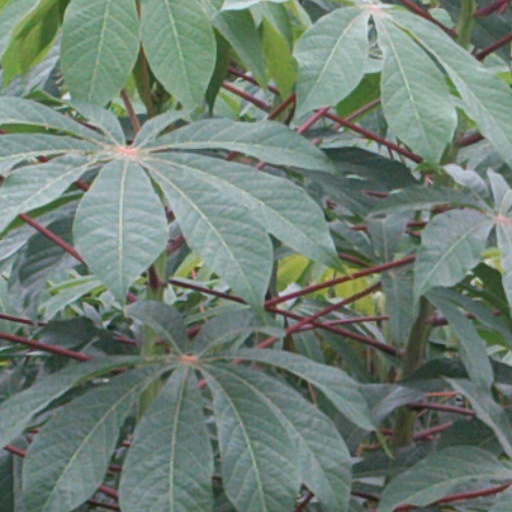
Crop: cassava